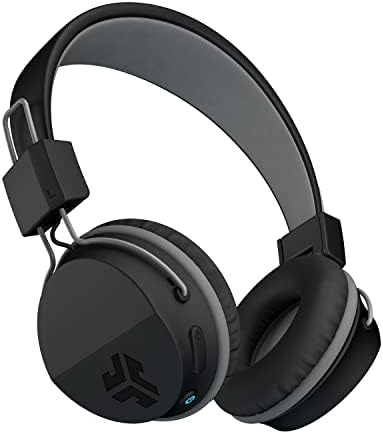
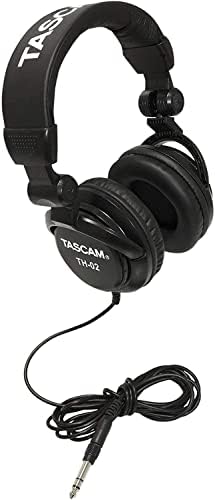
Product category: headphones
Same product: no